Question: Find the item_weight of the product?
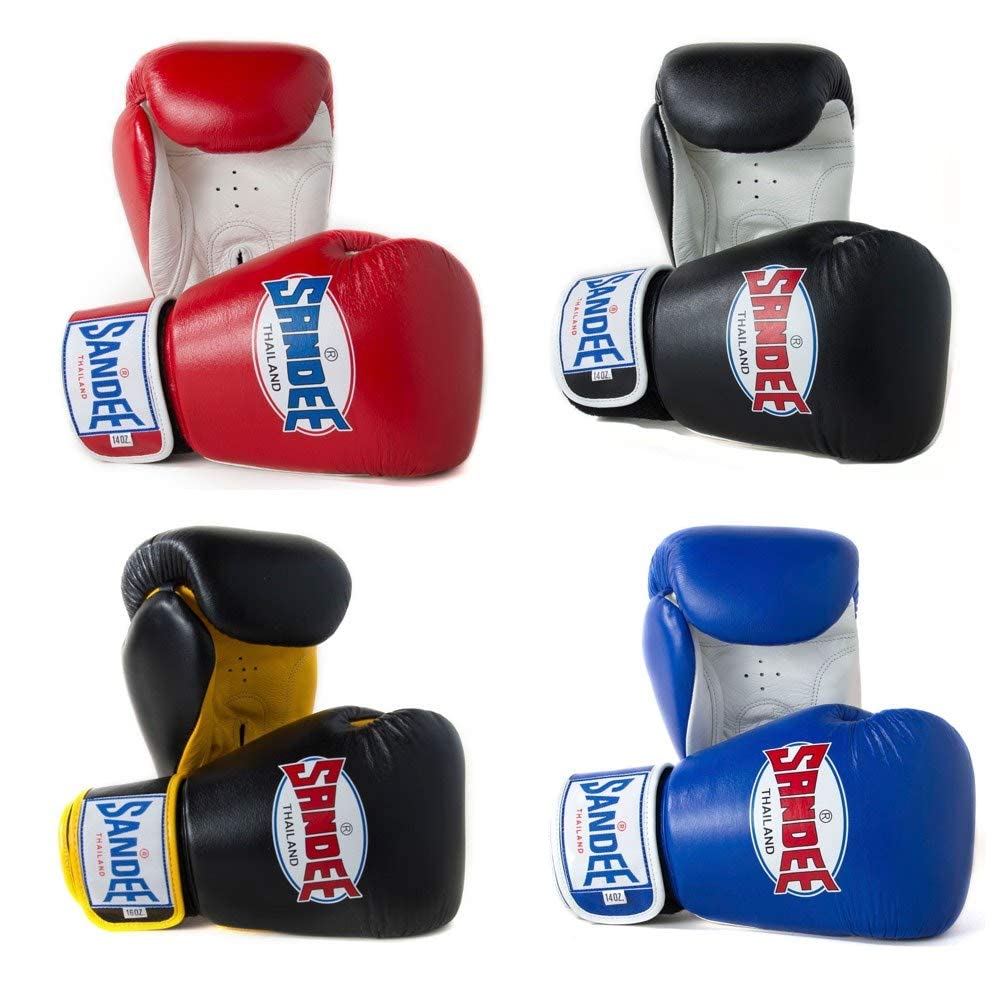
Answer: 14.0 ounce